Saul Kripke

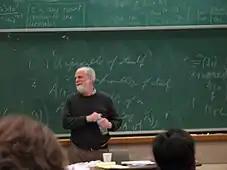
Saul Kripke gives a lecture about Gödel at the University of California, Santa Barbara.

Gödel's first incompleteness theorem demonstrates that self-reference cannot be avoided naively, since propositions about seemingly unrelated objects (such as integers) can have an informal self-referential meaning, and this idea – manifested by the diagonal lemma – is the basis for Tarski's theorem that truth cannot be consistently defined. But Kripke's truth predicate does not give a truth value (true/false) to propositions such as the one built in Tarski's proof, since it is provable by induction that it is undefined at stage formula_84 for every finite formula_84.